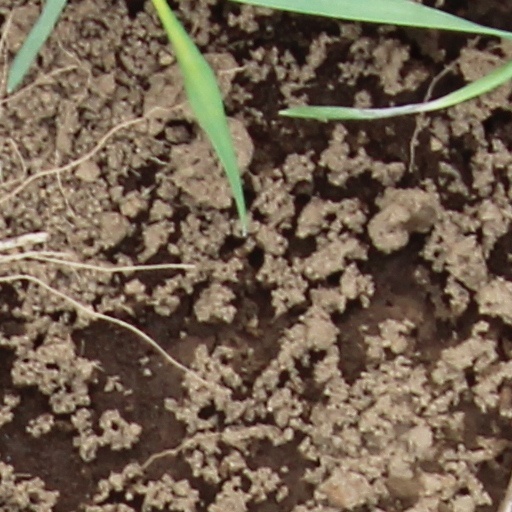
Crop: wheat